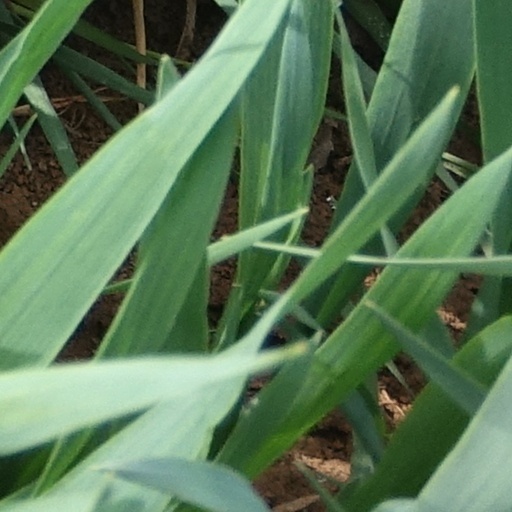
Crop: wheat